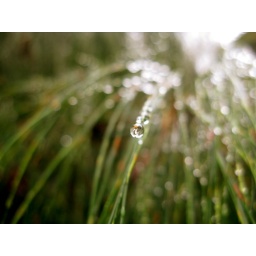
Drops of water hanging from a tussock plant in heavy mid winter fog. Hagley Park, Christhchurch.